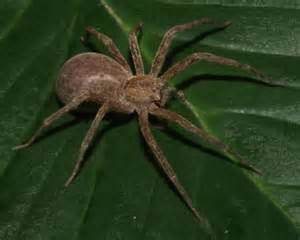
Label: ragno